1951 USAF resolution test chart

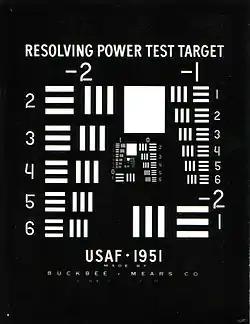
Glass chart

A 1951 USAF resolution test chart is a microscopic optical resolution test device originally defined by the U.S. Air Force MIL-STD-150A standard of 1951. The design provides numerous small target shapes exhibiting a stepped assortment of precise spatial frequency specimens. It is widely used in optical engineering laboratory work to analyze and validate imaging systems such as microscopes, cameras and image scanners.